Naval Air Station Pensacola shooting

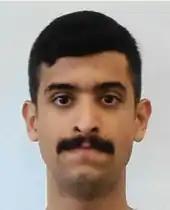
Photo of Mohammed Saeed Alshamrani issued by the FBI

The FBI identified the gunman as Mohammed Saeed Alshamrani, 21, a second lieutenant in the Royal Saudi Air Force, and said he was the sole shooter. He was participating in aviation training at the station. His training with the program began in August 2017 and was scheduled to conclude in August 2020, and included initial pilot training, basic aviation, and English-language instruction.